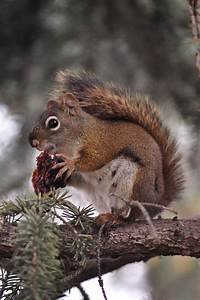
Label: scoiattolo